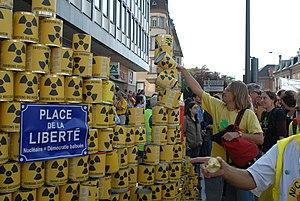
Réseau Sortir du nucléaire regroupe des associations françaises antinucléaires depuis 1997. À l'origine environ 900 associations, syndicats, entreprises, fédérations et partis politiques font partie du réseau et quelque 60 000 personnes ont signé la charte du Réseau. Depuis, affaibli par plusieurs crises internes et par le départ de nombreuses associations adhérentes, le Réseau a peu à peu réduit son activité, qui consiste surtout désormais en une présence sur les réseaux sociaux et des actions en justice.